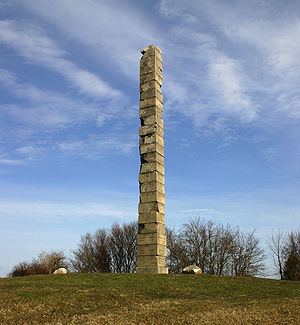
Skamlingsbanken
Mindesøjlen (marts 2008)
Skamlingsbanken er en 2-3 km lang randmoræne i Sydjylland mellem Kolding og Hejlsminde. Dens top Højskamling, hvorfra man kan se langt ud over det meget kuperede område, var med sine 113 m o.h. det højeste punkt i det historiske Sønderjylland. Banken ligger i Vejstrup Sogn, som hørte til Hertugdømmet Slesvig, men var et af dem, der ved fredsslutningen efter krigen i 1864 blev indlemmet i Kongeriget Danmark. Sognet kom således ikke under preussisk styre frem til Genforeningen i 1920 og hører derfor ikke til Sønderjylland efter den nutidige definition.